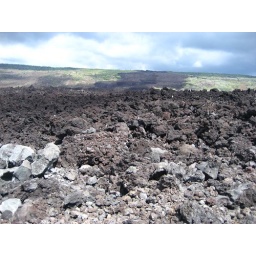
a somewhat recent a'a flow that came down a mountain to the sea near miloli'i beach